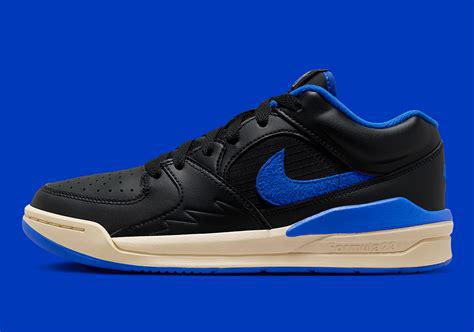
Brand: Jordan
Model: Stadium 90